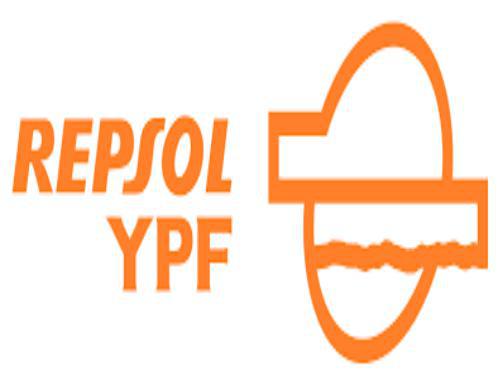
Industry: Others